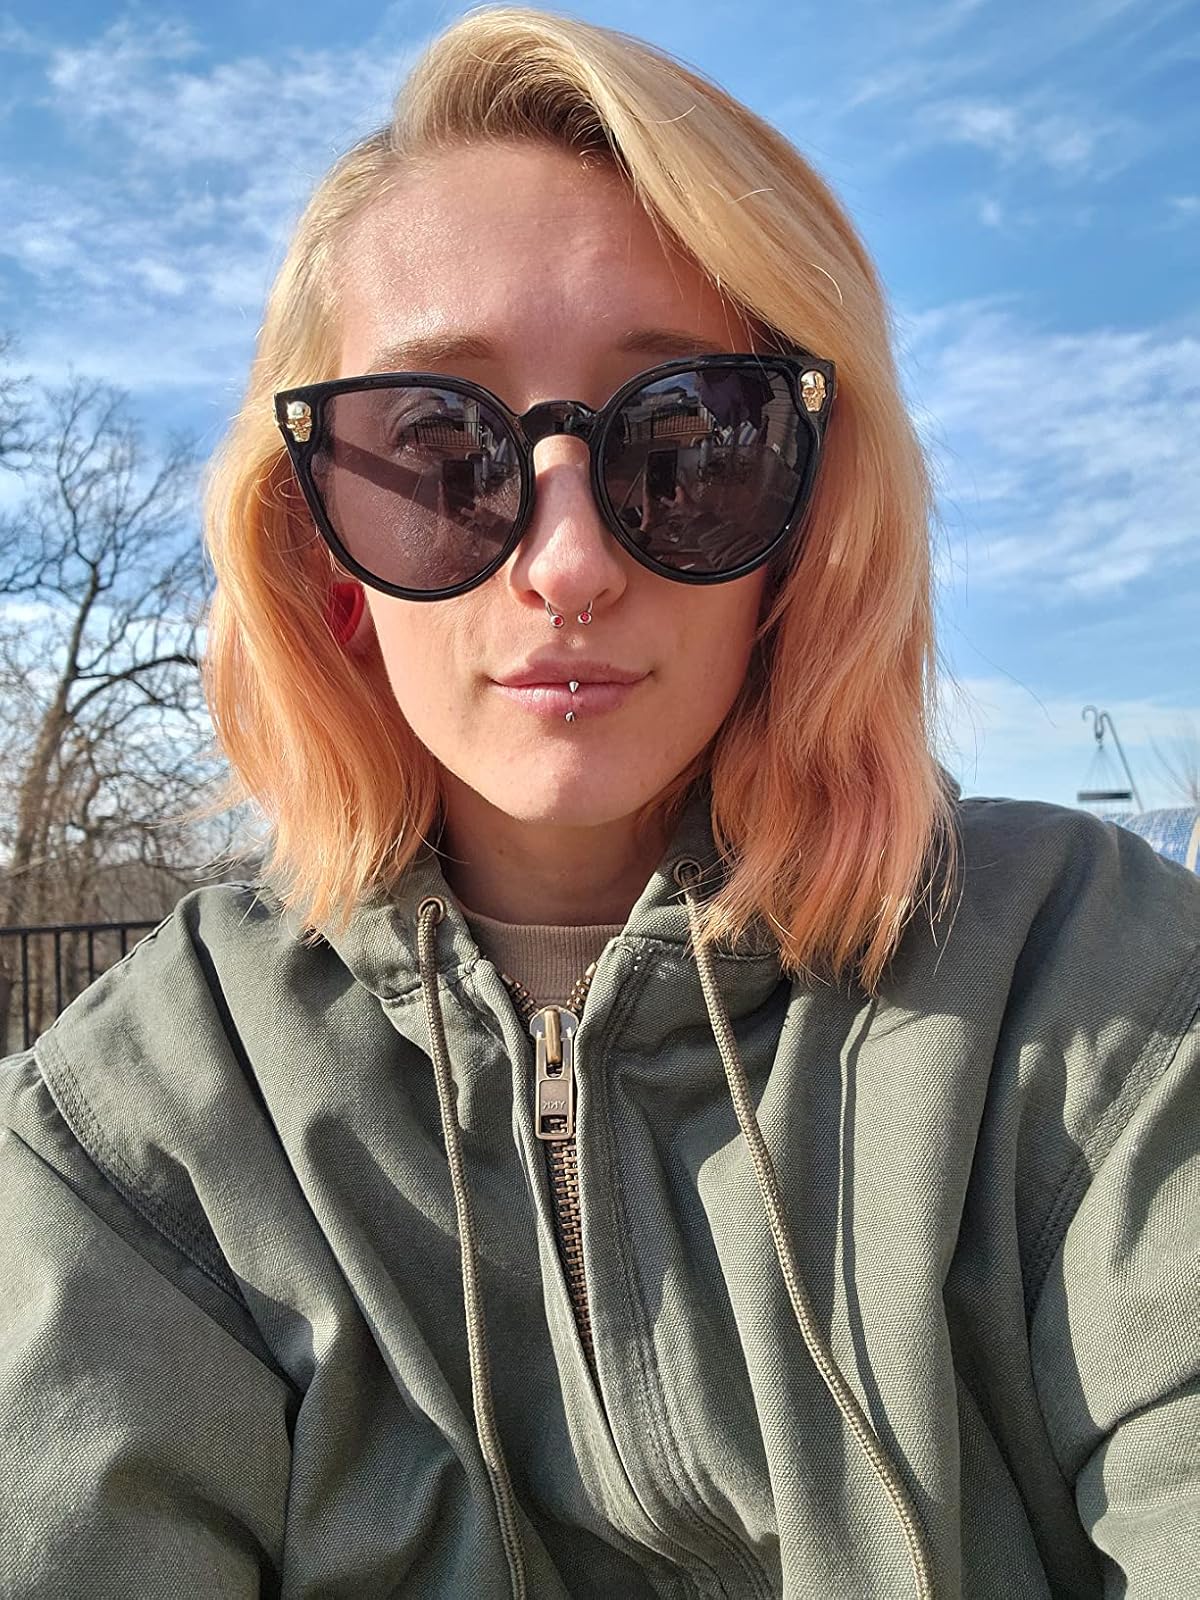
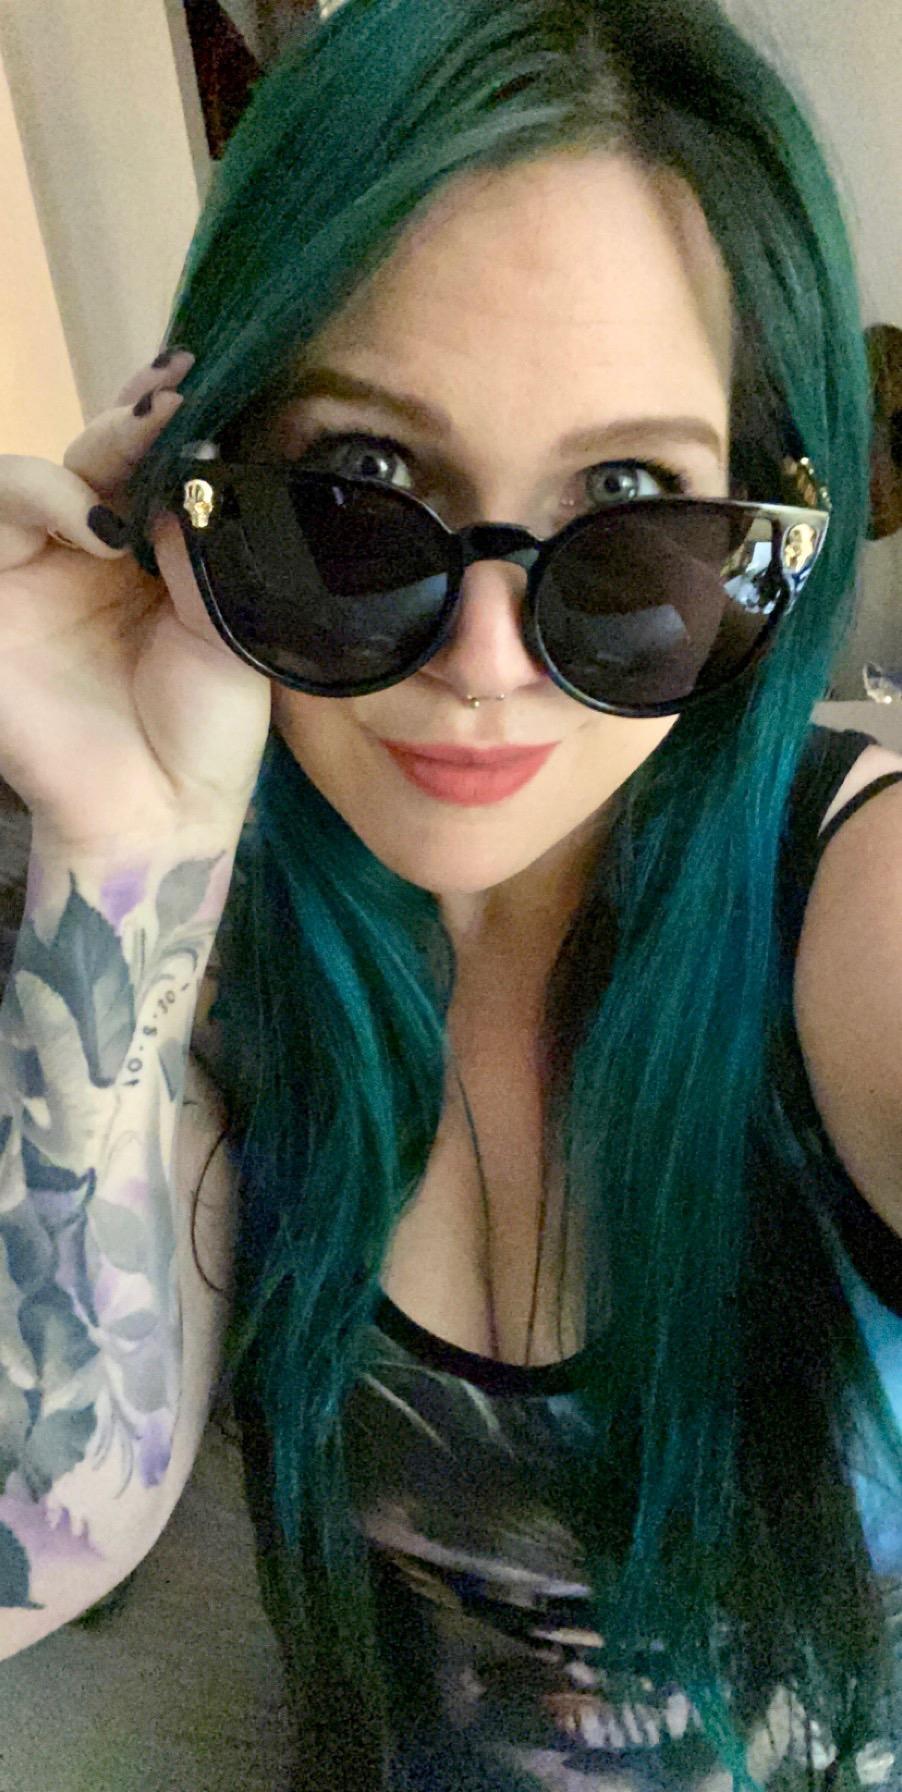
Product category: accessories_sunglasses
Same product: yes